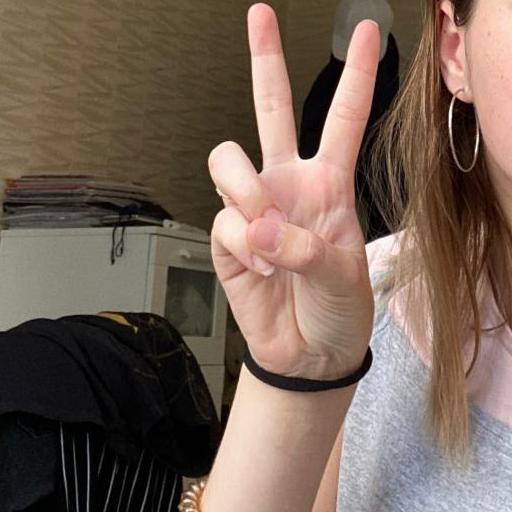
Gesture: peace